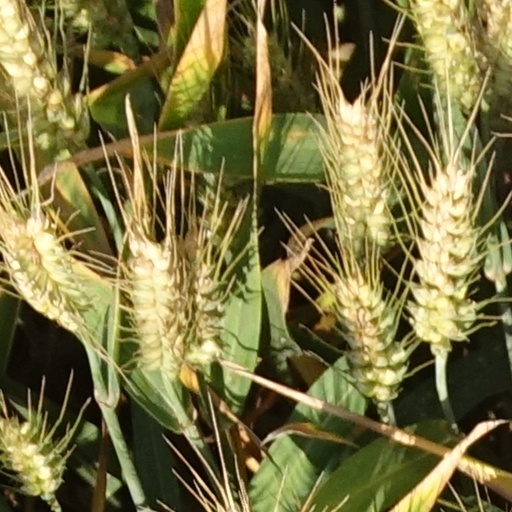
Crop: wheat